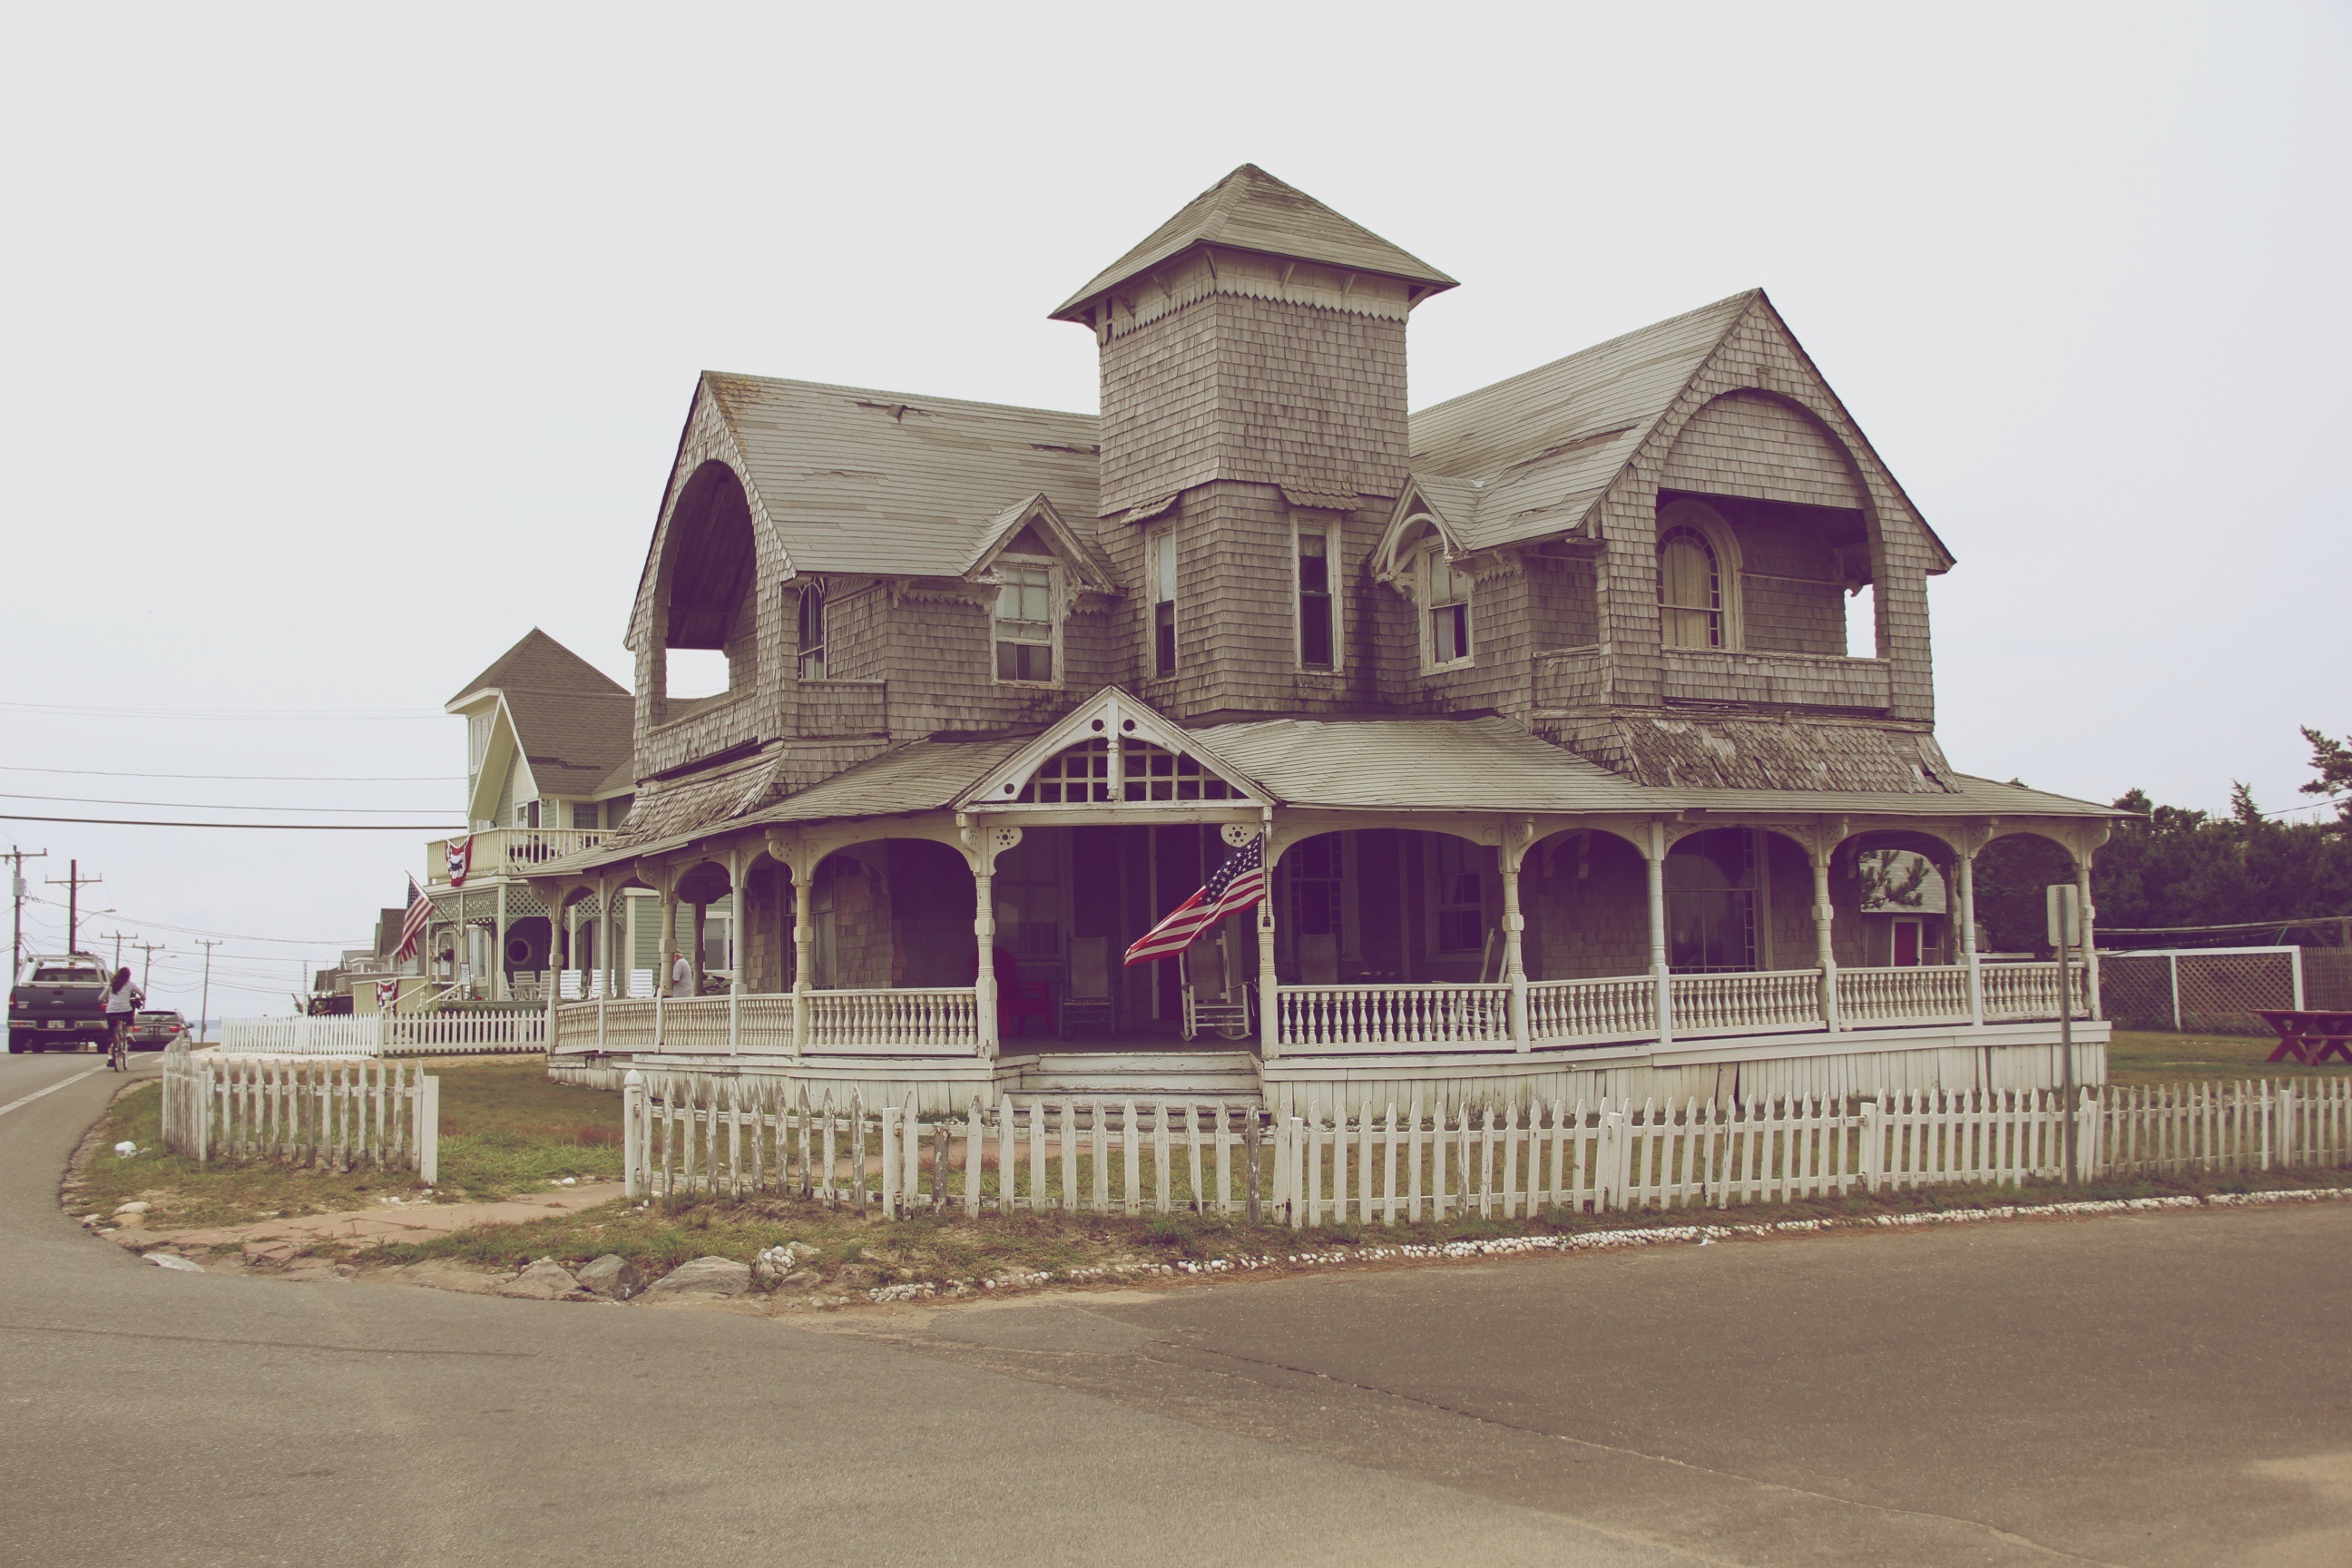
mansion, house, palace, home, vacation, landmark, facade, estate